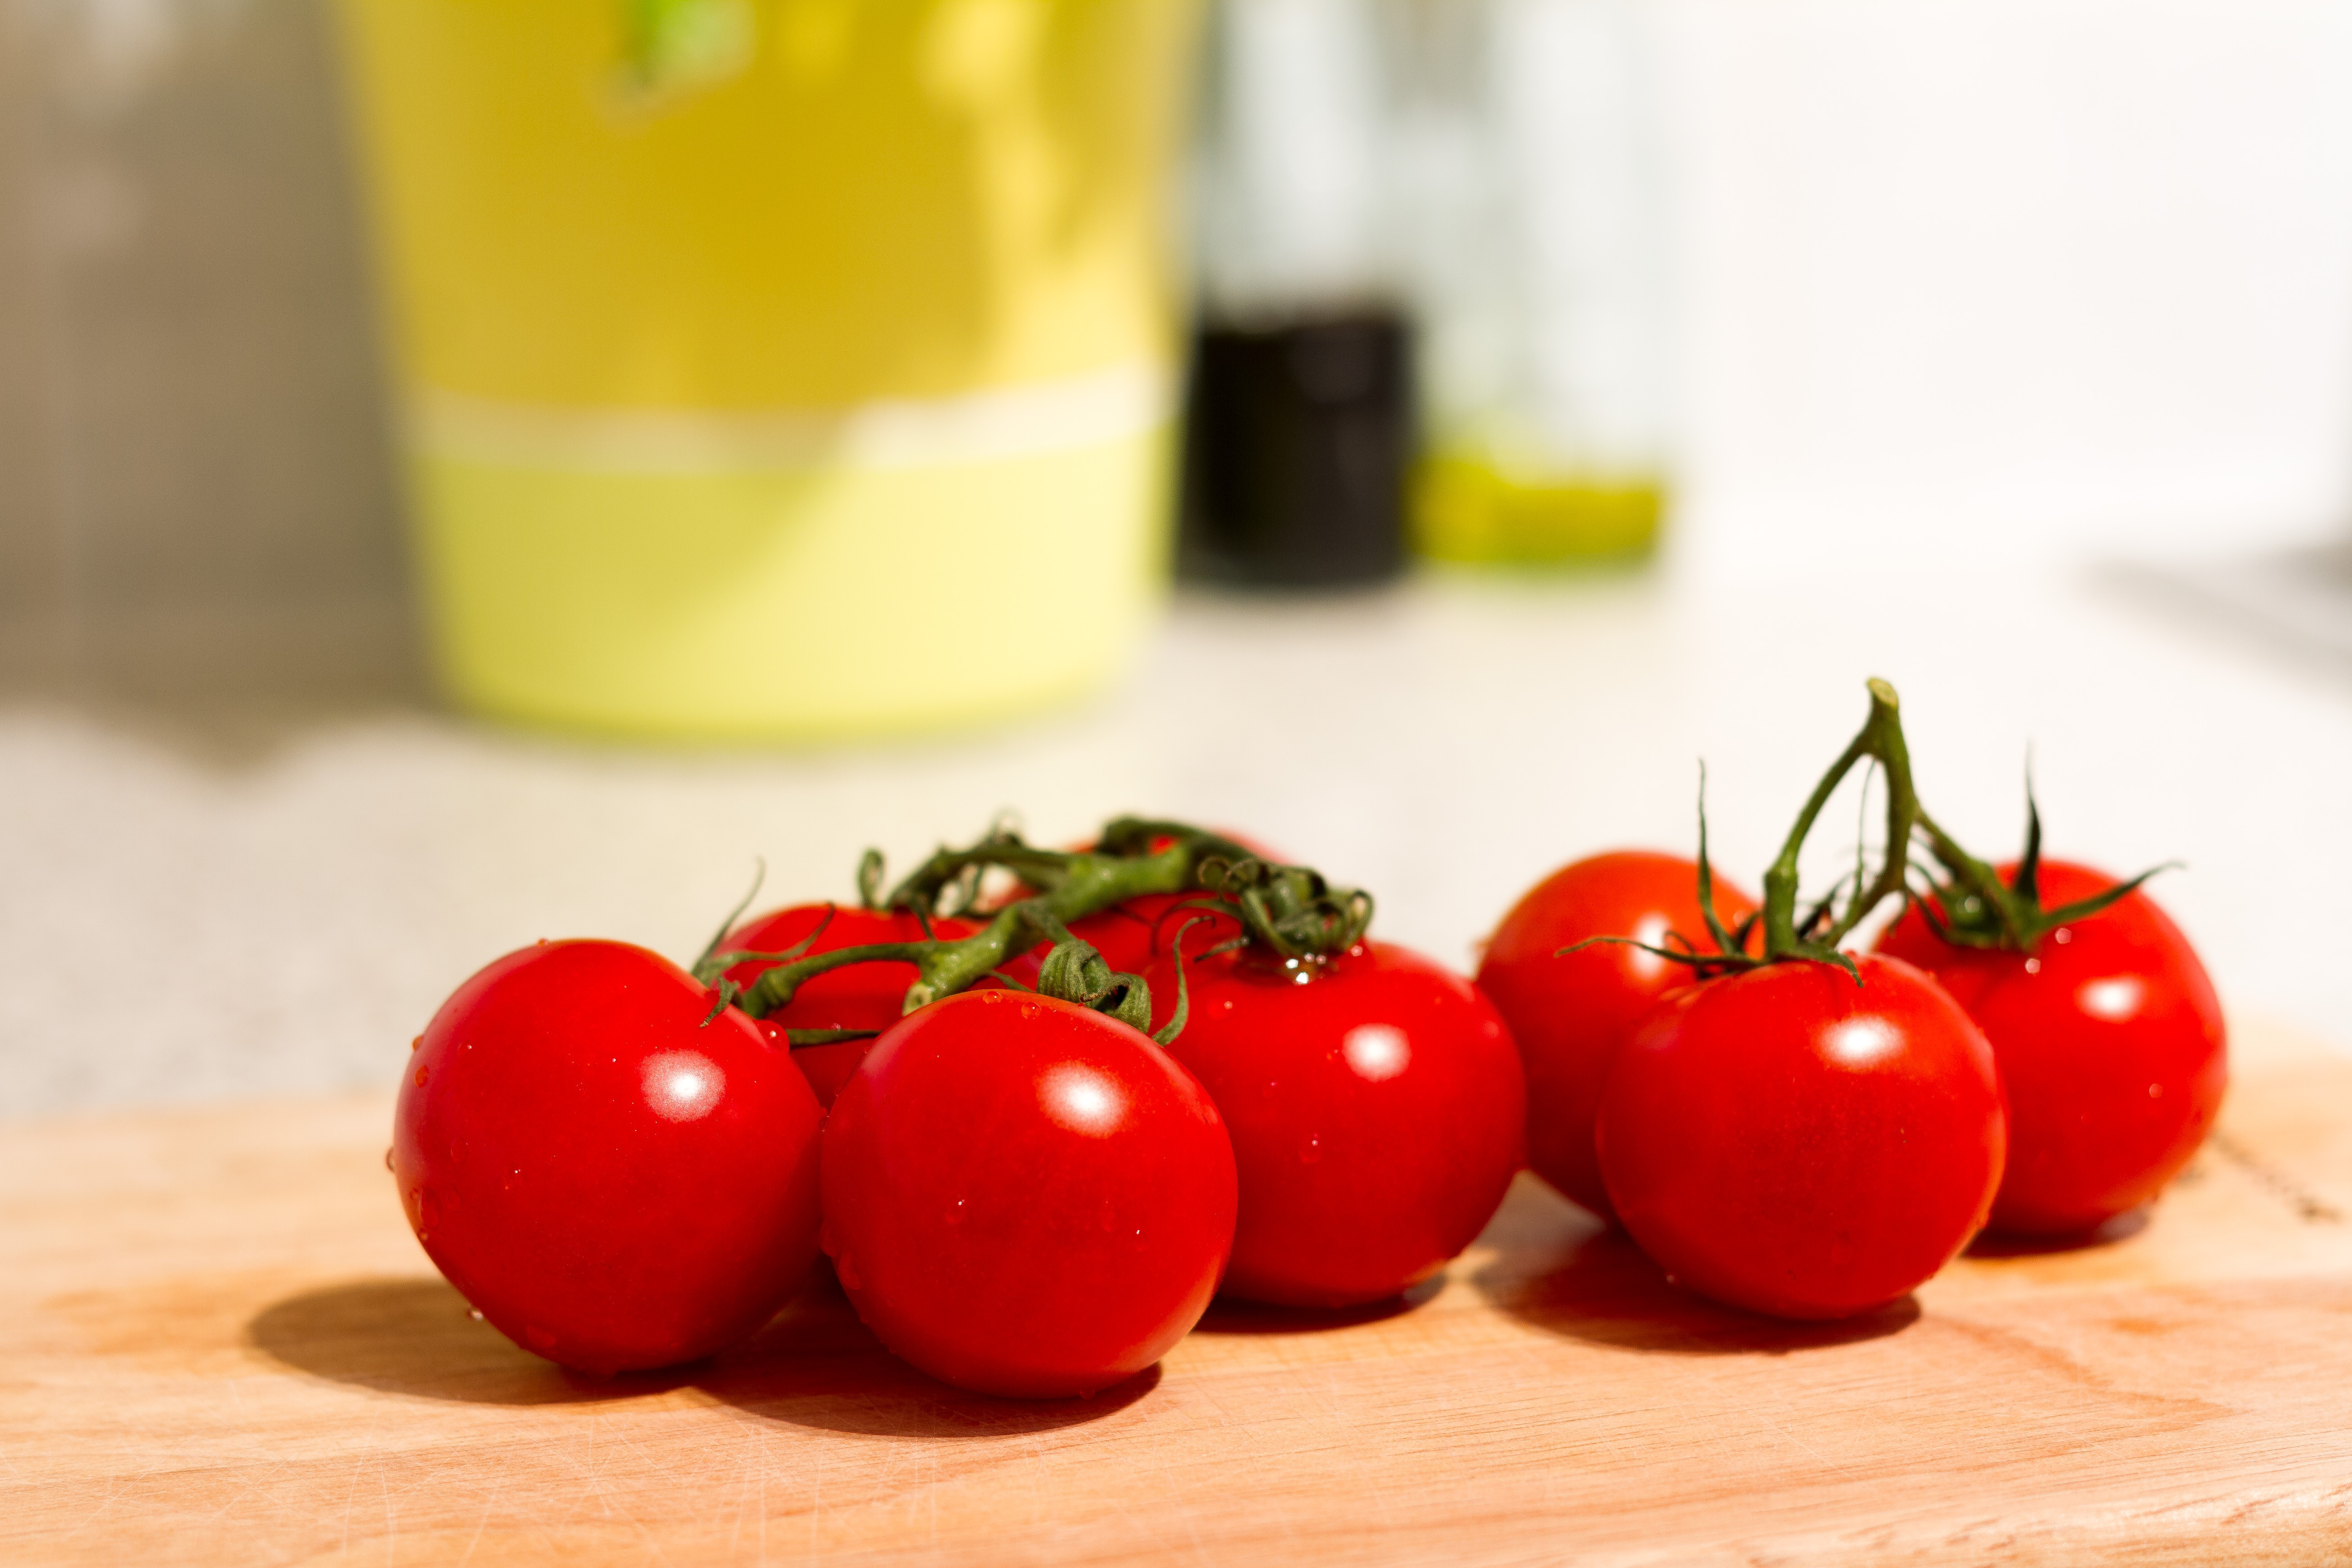
nature, plant, fruit, dish, food, mediterranean, red, produce, vegetable, kitchen, juicy, healthy, eat, delicious, tomato, juice, vegetables, tomatoes, vegan, vegetarian, vitamins, frisch, italian, flowering plant, fruity, land plant, potato and tomato genus